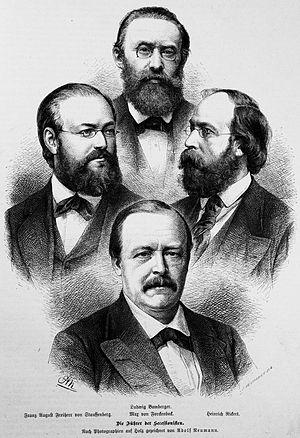
L'Union libérale est un parti politique libéral de l'Empire allemand, né en 1880 d'une scission de l'aile gauche du Parti national-libéral. Pour cette raison il est aussi connu sous le nom de « Sezession ». En 1884, il fusionne avec le Parti progressiste allemand pour former le Parti radical allemand. Après l'éclatement de celui-ci en 1893, l'Union radicale peut être vu comme le successeur de l'Union libérale. Sa raison d'être est la défense du libre-échange face aux tendances protectionnistes de l'époque.